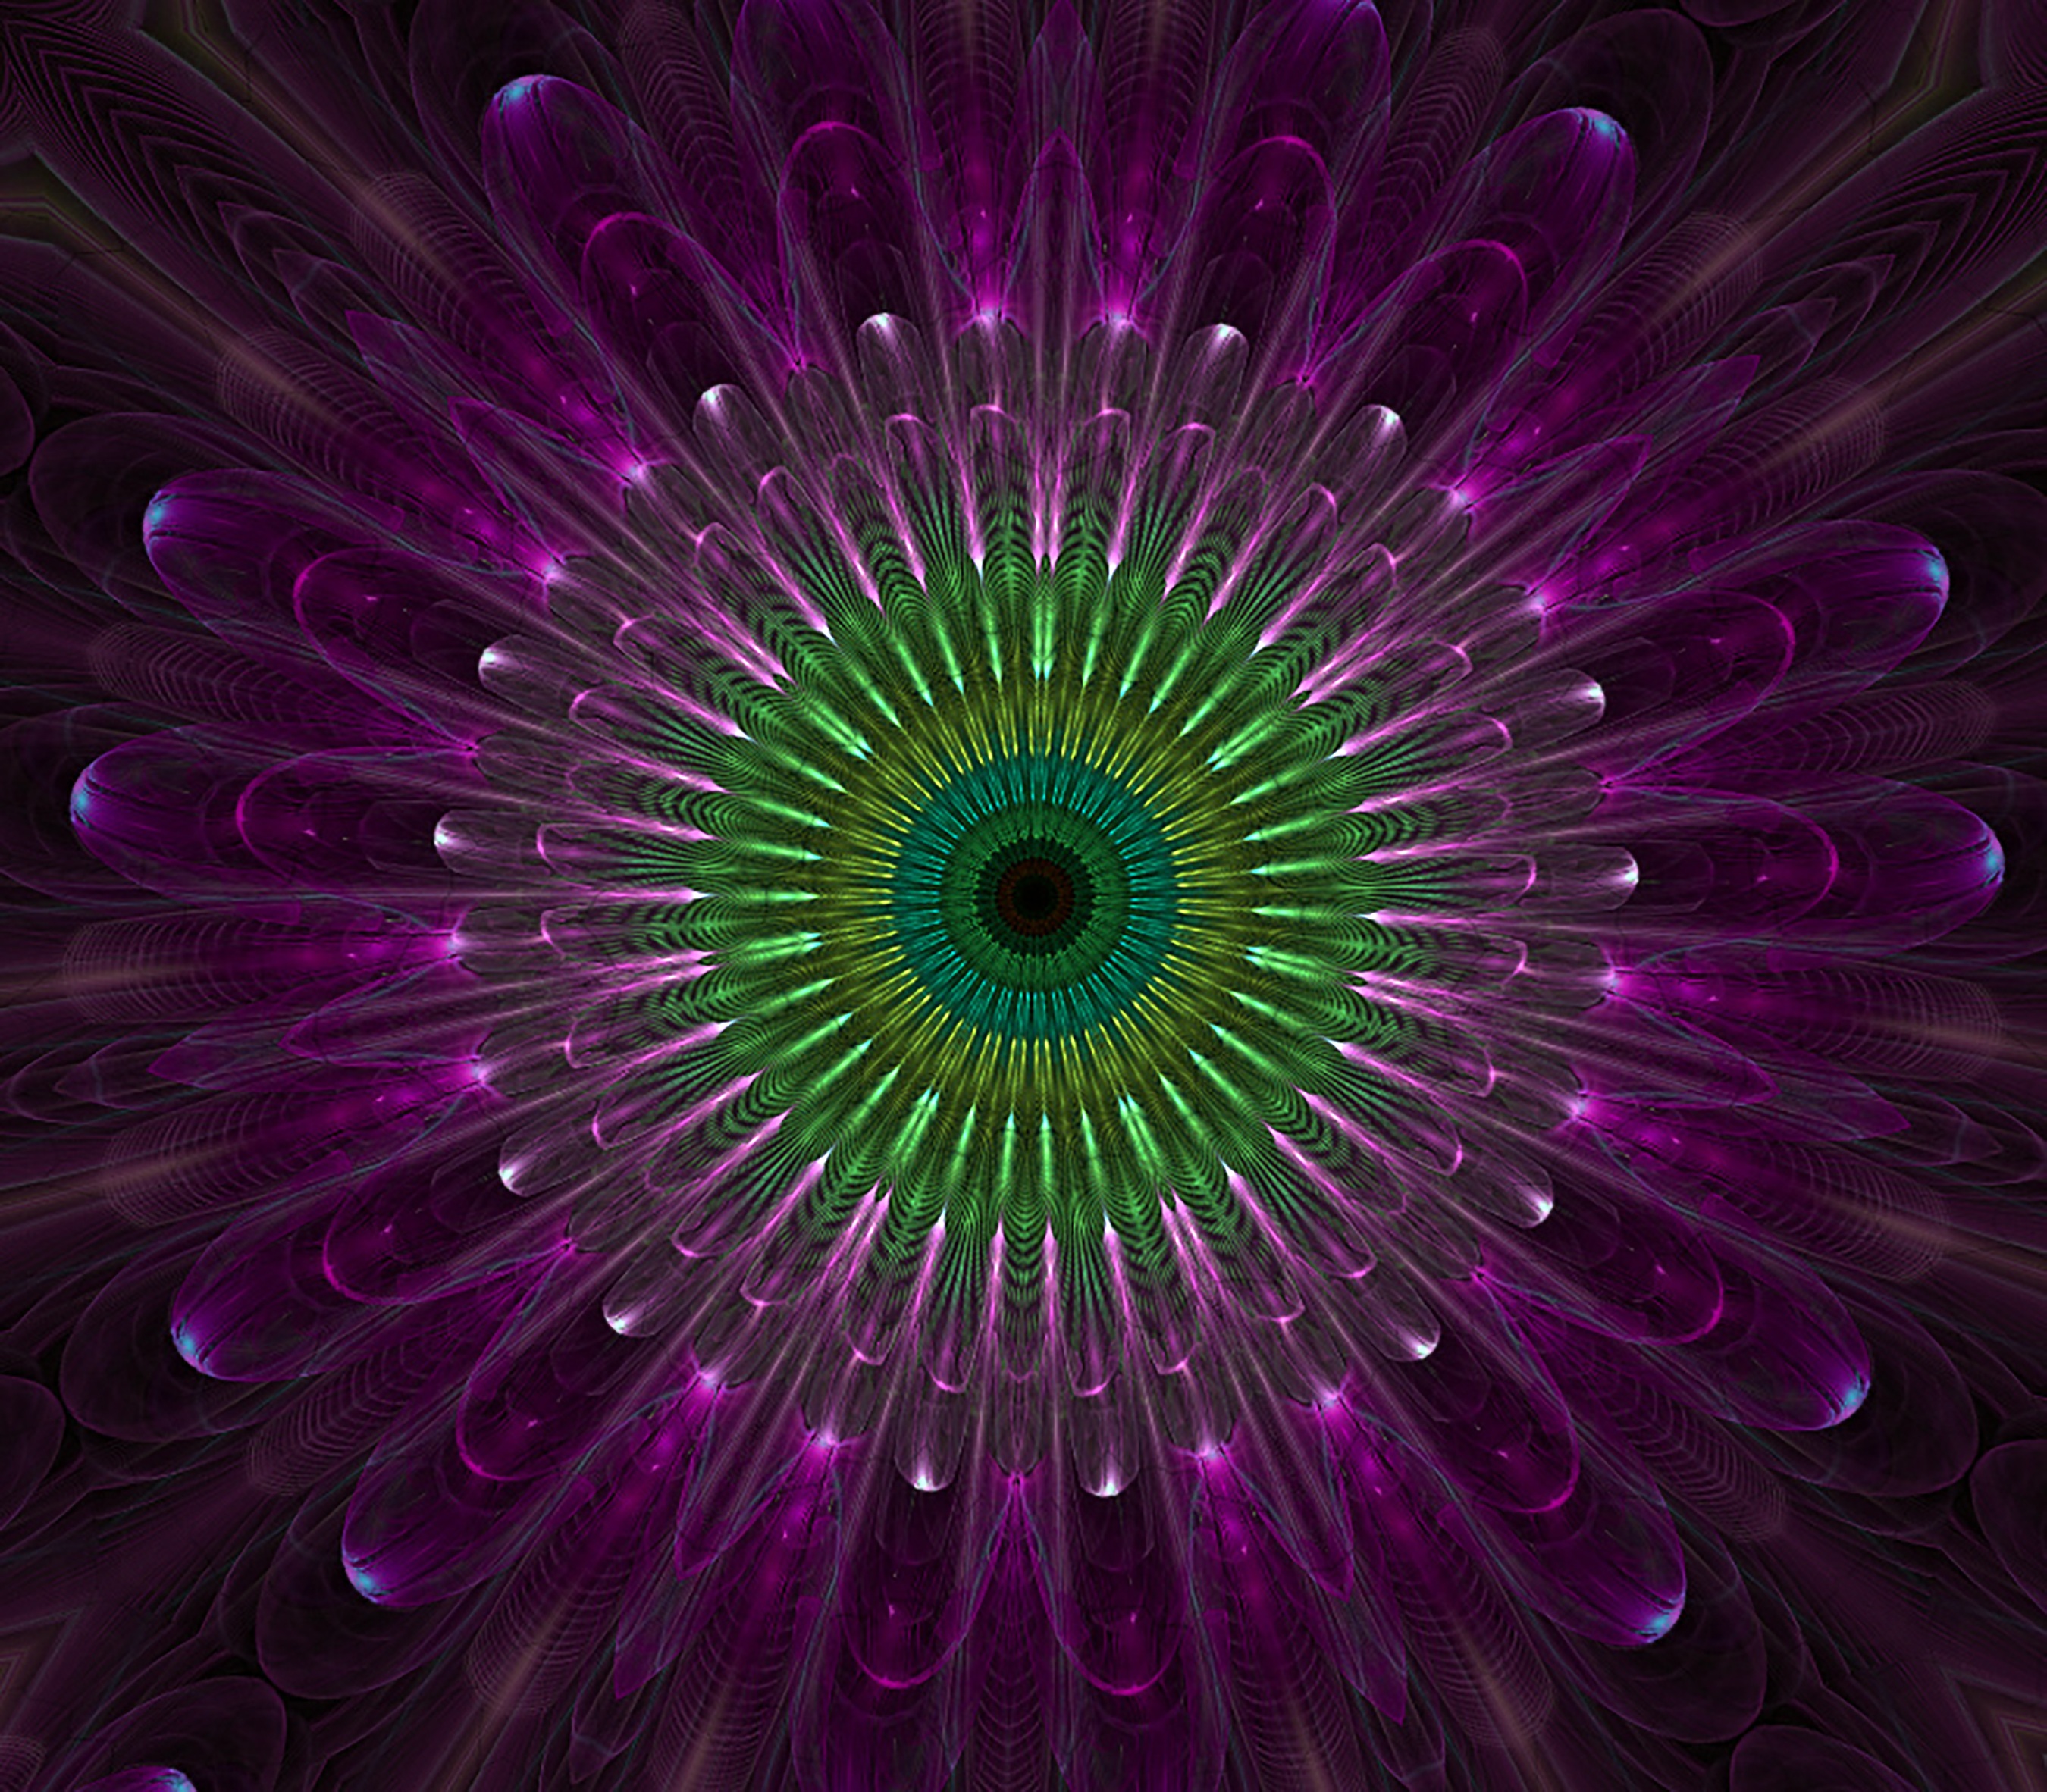
light, abstract, flower, purple, petal, glass, color, circle, art, symmetry, digital, shape, fractal, macro photography, mandala, vortex, computer wallpaper, psychedelic art, fractal art